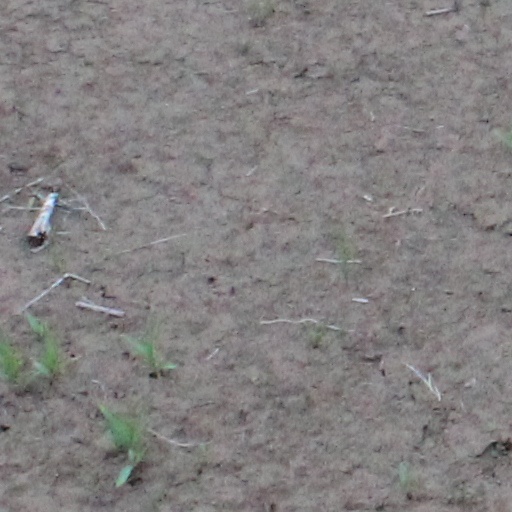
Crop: wheat